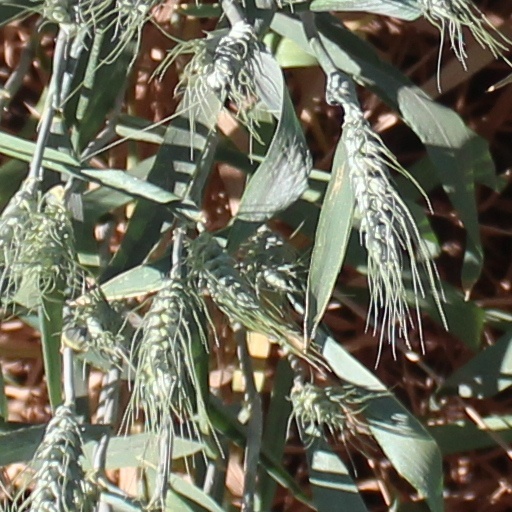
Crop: wheat